Seri Setia Komuter station

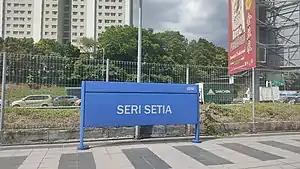

The Seri Setia Komuter station is a commuter train station located nearby Sungai Way, Petaling Jaya, Selangor, and served by the Port Klang Line of the KTM Komuter service.